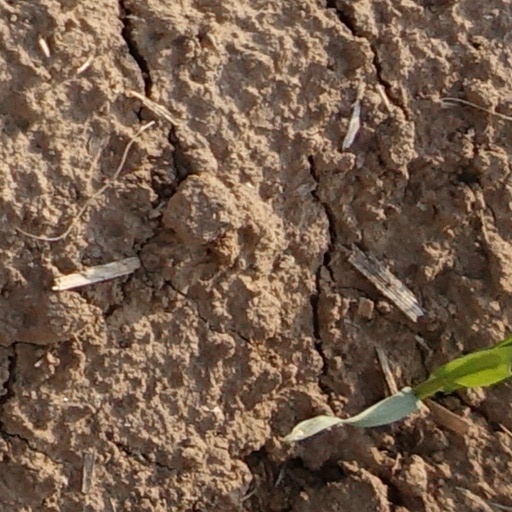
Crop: wheat